Late antiquity

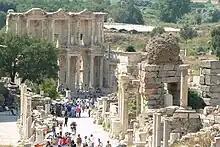
View west along the Harbour Street towards the Library of Celsus in Ephesus, present-day Turkey. The pillars on the left side of the street were part of the colonnaded walkway apparent in cities of late antique Asia Minor.

Concurrently, the continuity of the Eastern Roman Empire at Constantinople meant that the turning-point for the Greek East came later, in the 7th century, as the Eastern Roman, or Byzantine Empire centered around the Balkans, North Africa (Egypt and Carthage), and Asia Minor. The cities in the East were still lively stages for political participation and remained important for background for religious and political disputes. The degree and extent of discontinuity in the smaller cities of the Greek East is a moot subject among historians. The urban continuity of Constantinople is the outstanding example of the Mediterranean world; of the two great cities of lesser rank, Antioch was devastated by the Persian sack of 540, followed by the plague of Justinian (542 onwards) and completed by earthquake, while Alexandria survived its Islamic transformation, to suffer incremental decline in favour of Cairo in the medieval period.